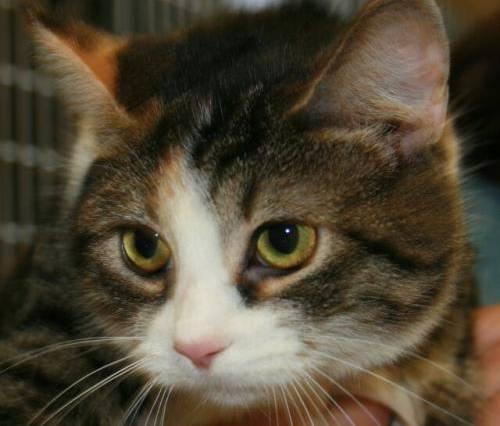
cat